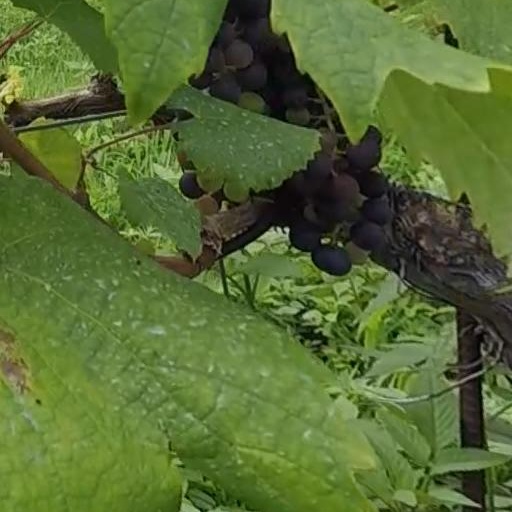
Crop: grape